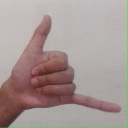
अक्षर: द